Kiryat Tiv'on

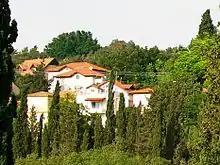
View of Kiryat Tivon from Beit She'arim National Park

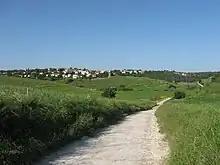
The southern houses of Tivon

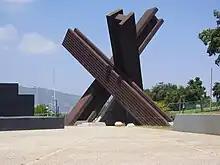
War Memorial in Kiryat Tivon - Yad Labanim

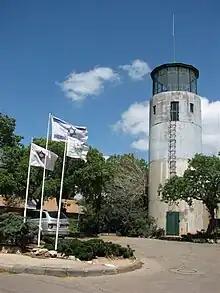
The water tower in Tivon

An ancient Jewish town called Tiv'on existed in the general area. It was mentioned in the Talmud and Mishnah. It is mentioned several times in Talmudic literature in connection with various sages, some of whom lived there.